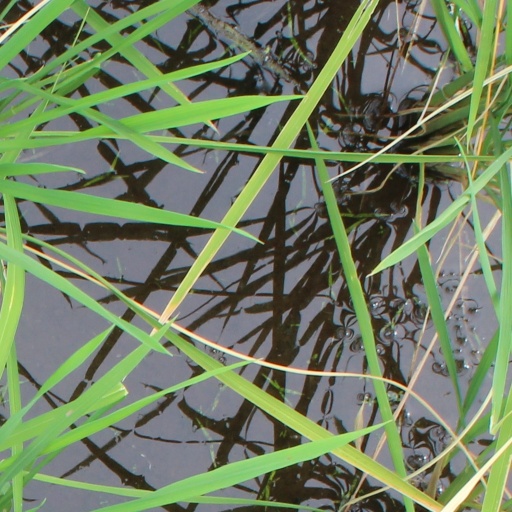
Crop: rice